Paris, Texas (film)

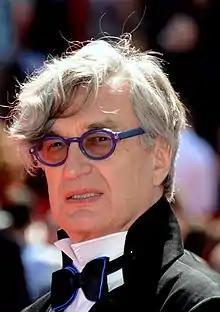
Wim Wenders at the 2014 Cannes Film Festival.

"Paris, Texas" competed at the 1984 Cannes Film Festival, with Wenders claiming that Stanton was so anxious about Cannes that they hired Sean Penn to assist with Stanton's preparations for the screening. Roddick remarked on how the film's affectionate portrayal of the U.S. was well received by European filmmakers at Cannes at a time of high anti-Americanism, given the presidency of Ronald Reagan.